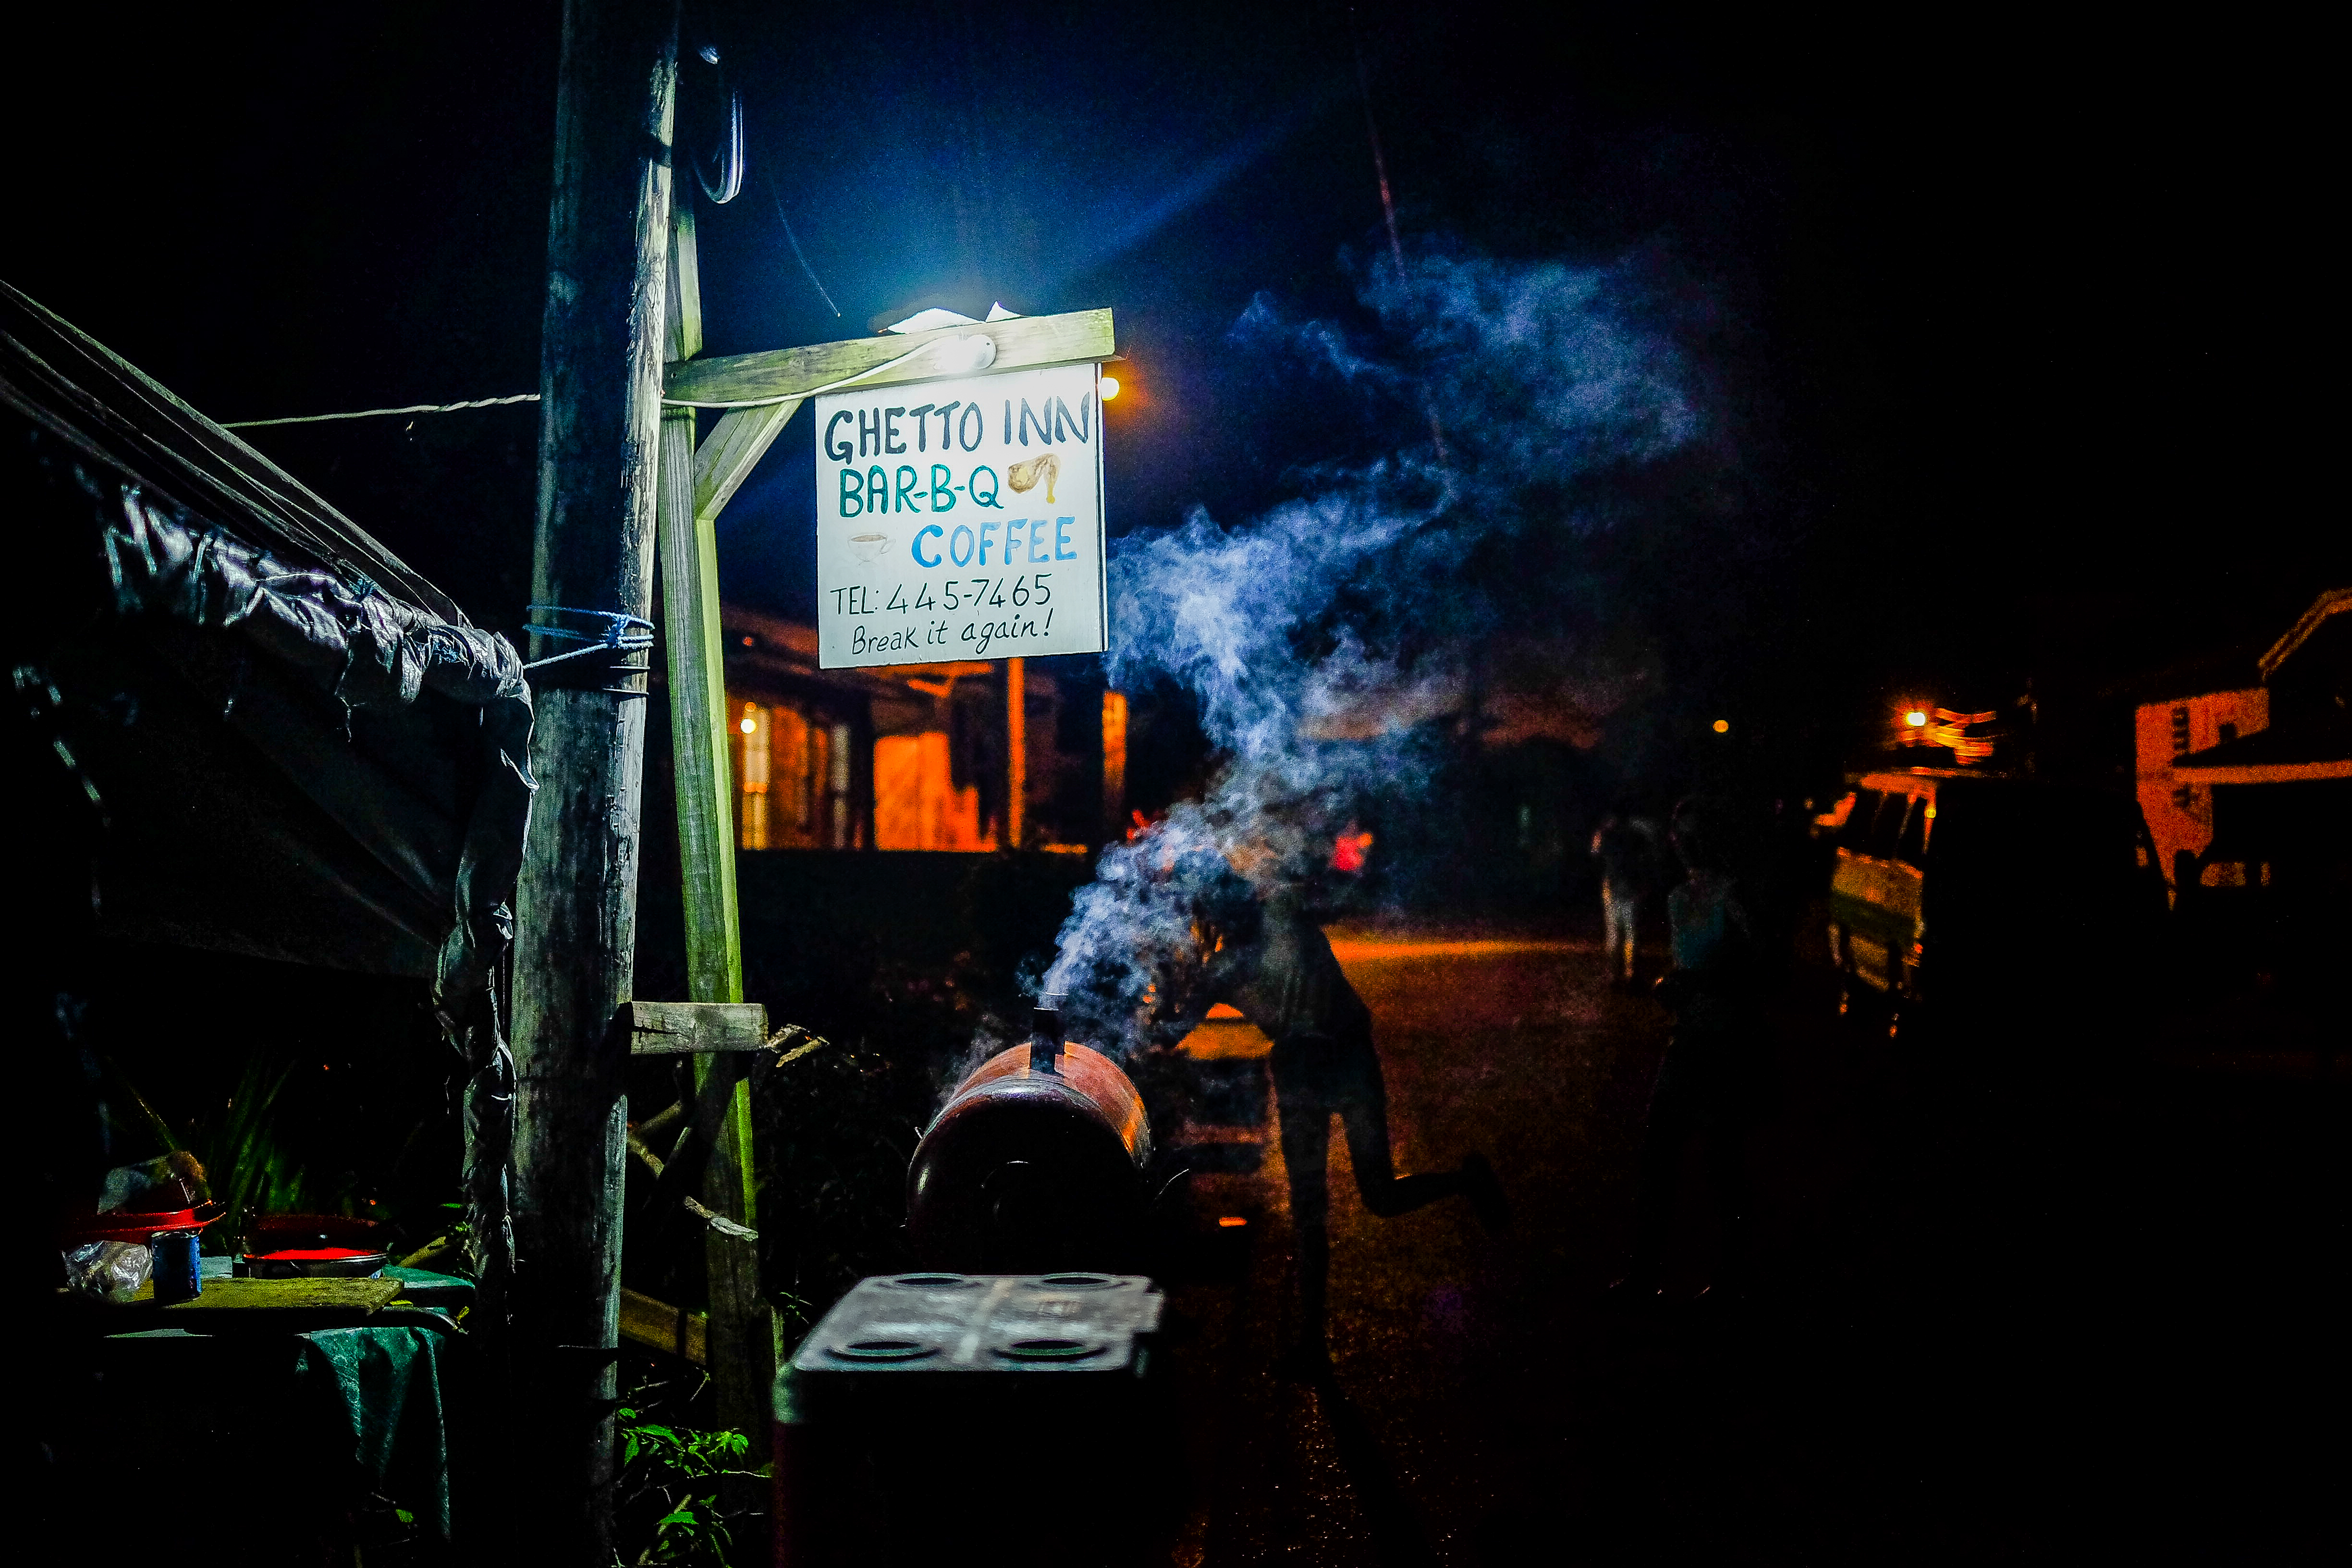
light, street, night, darkness, lighting, nacht, caribbean, essen, strase, karibik, antilles, dominica, antillen, calibishi, foodstall, steetfood, ghettoinnbarbq